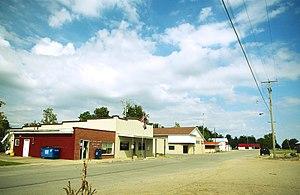
Risco est une ville du comté de New Madrid, dans le Missouri, aux États-Unis. Située à l'ouest du comté, elle est incorporée en 1934.